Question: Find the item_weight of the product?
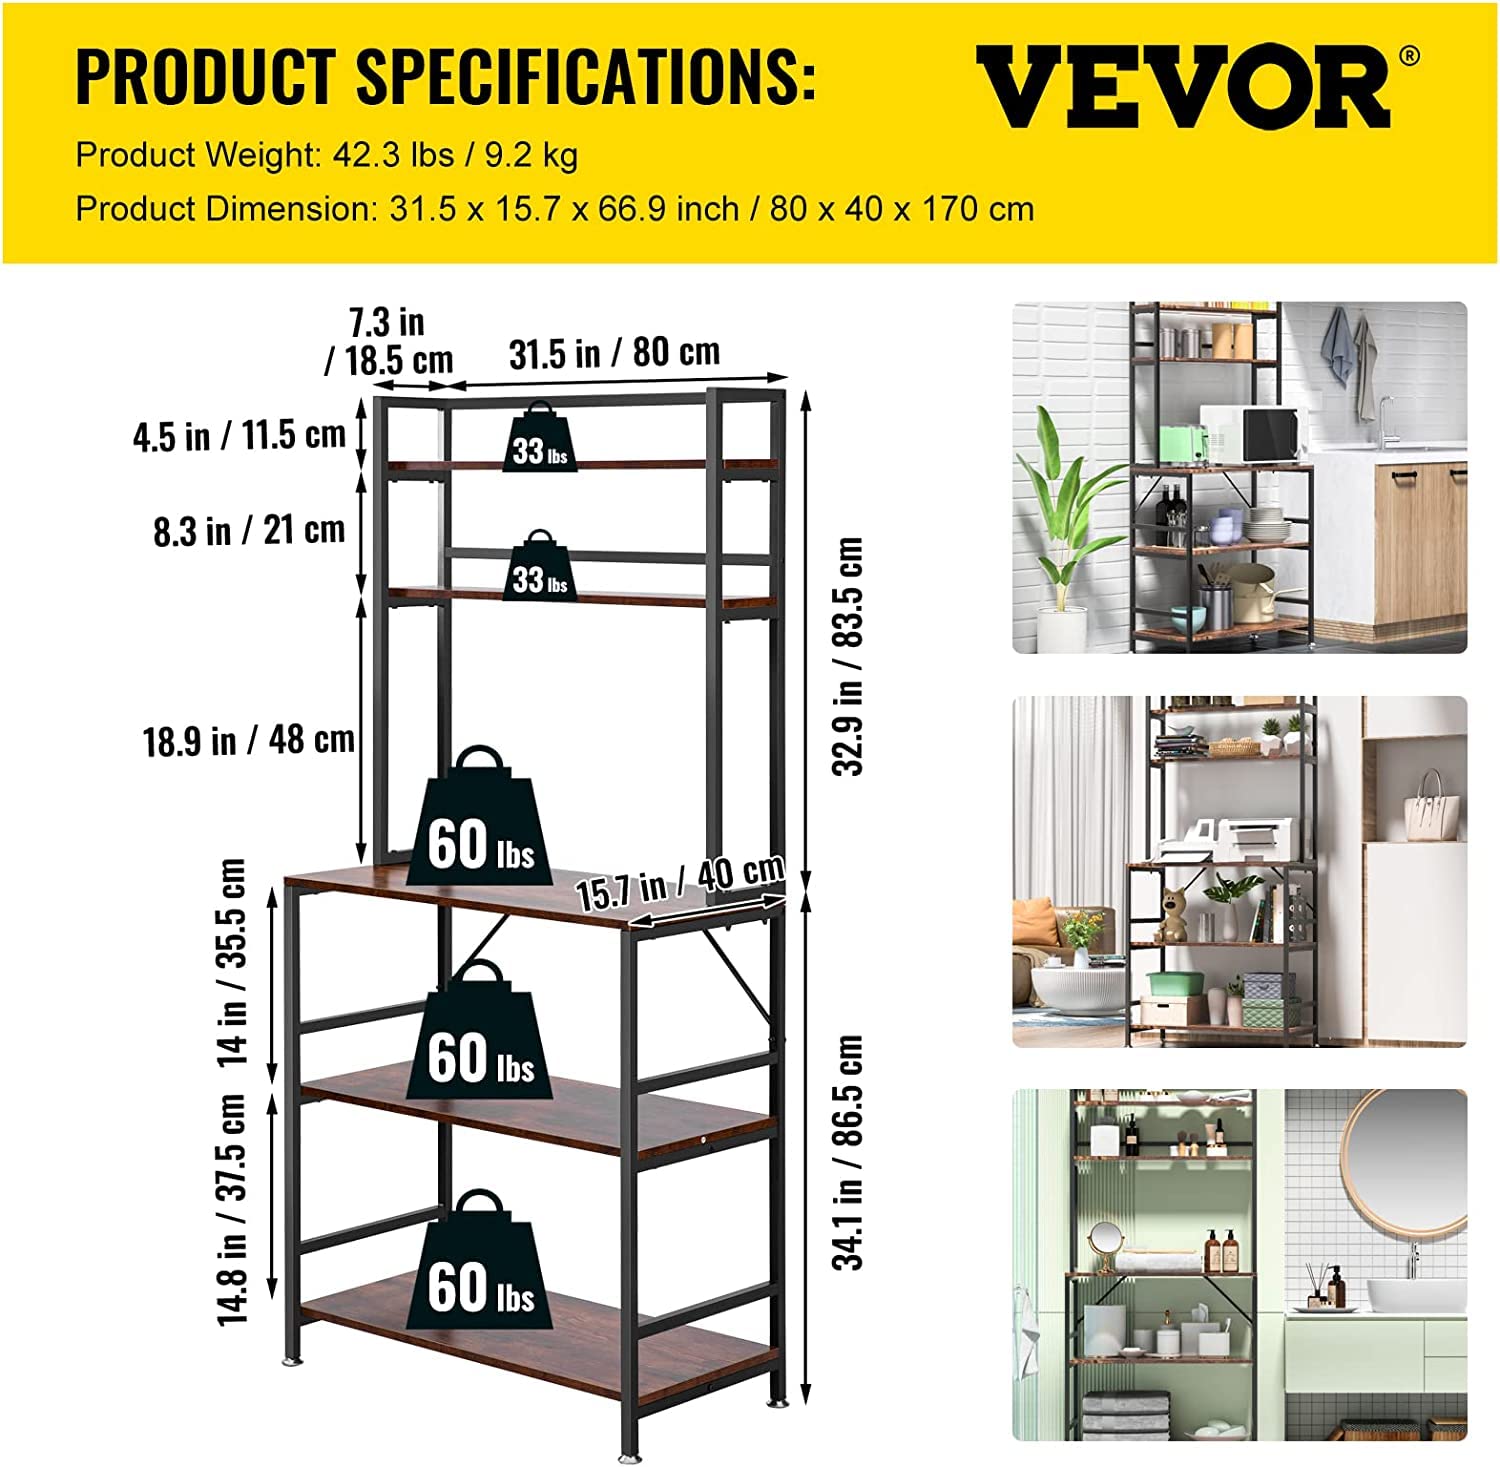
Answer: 42.3 pound